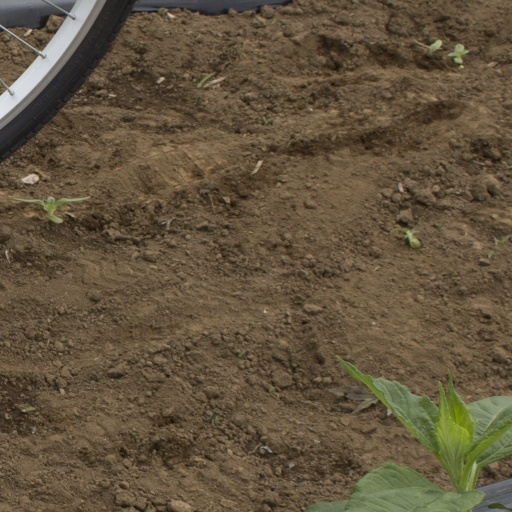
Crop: Jerusalem artichoke